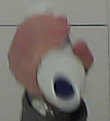
Product: rexona_spray